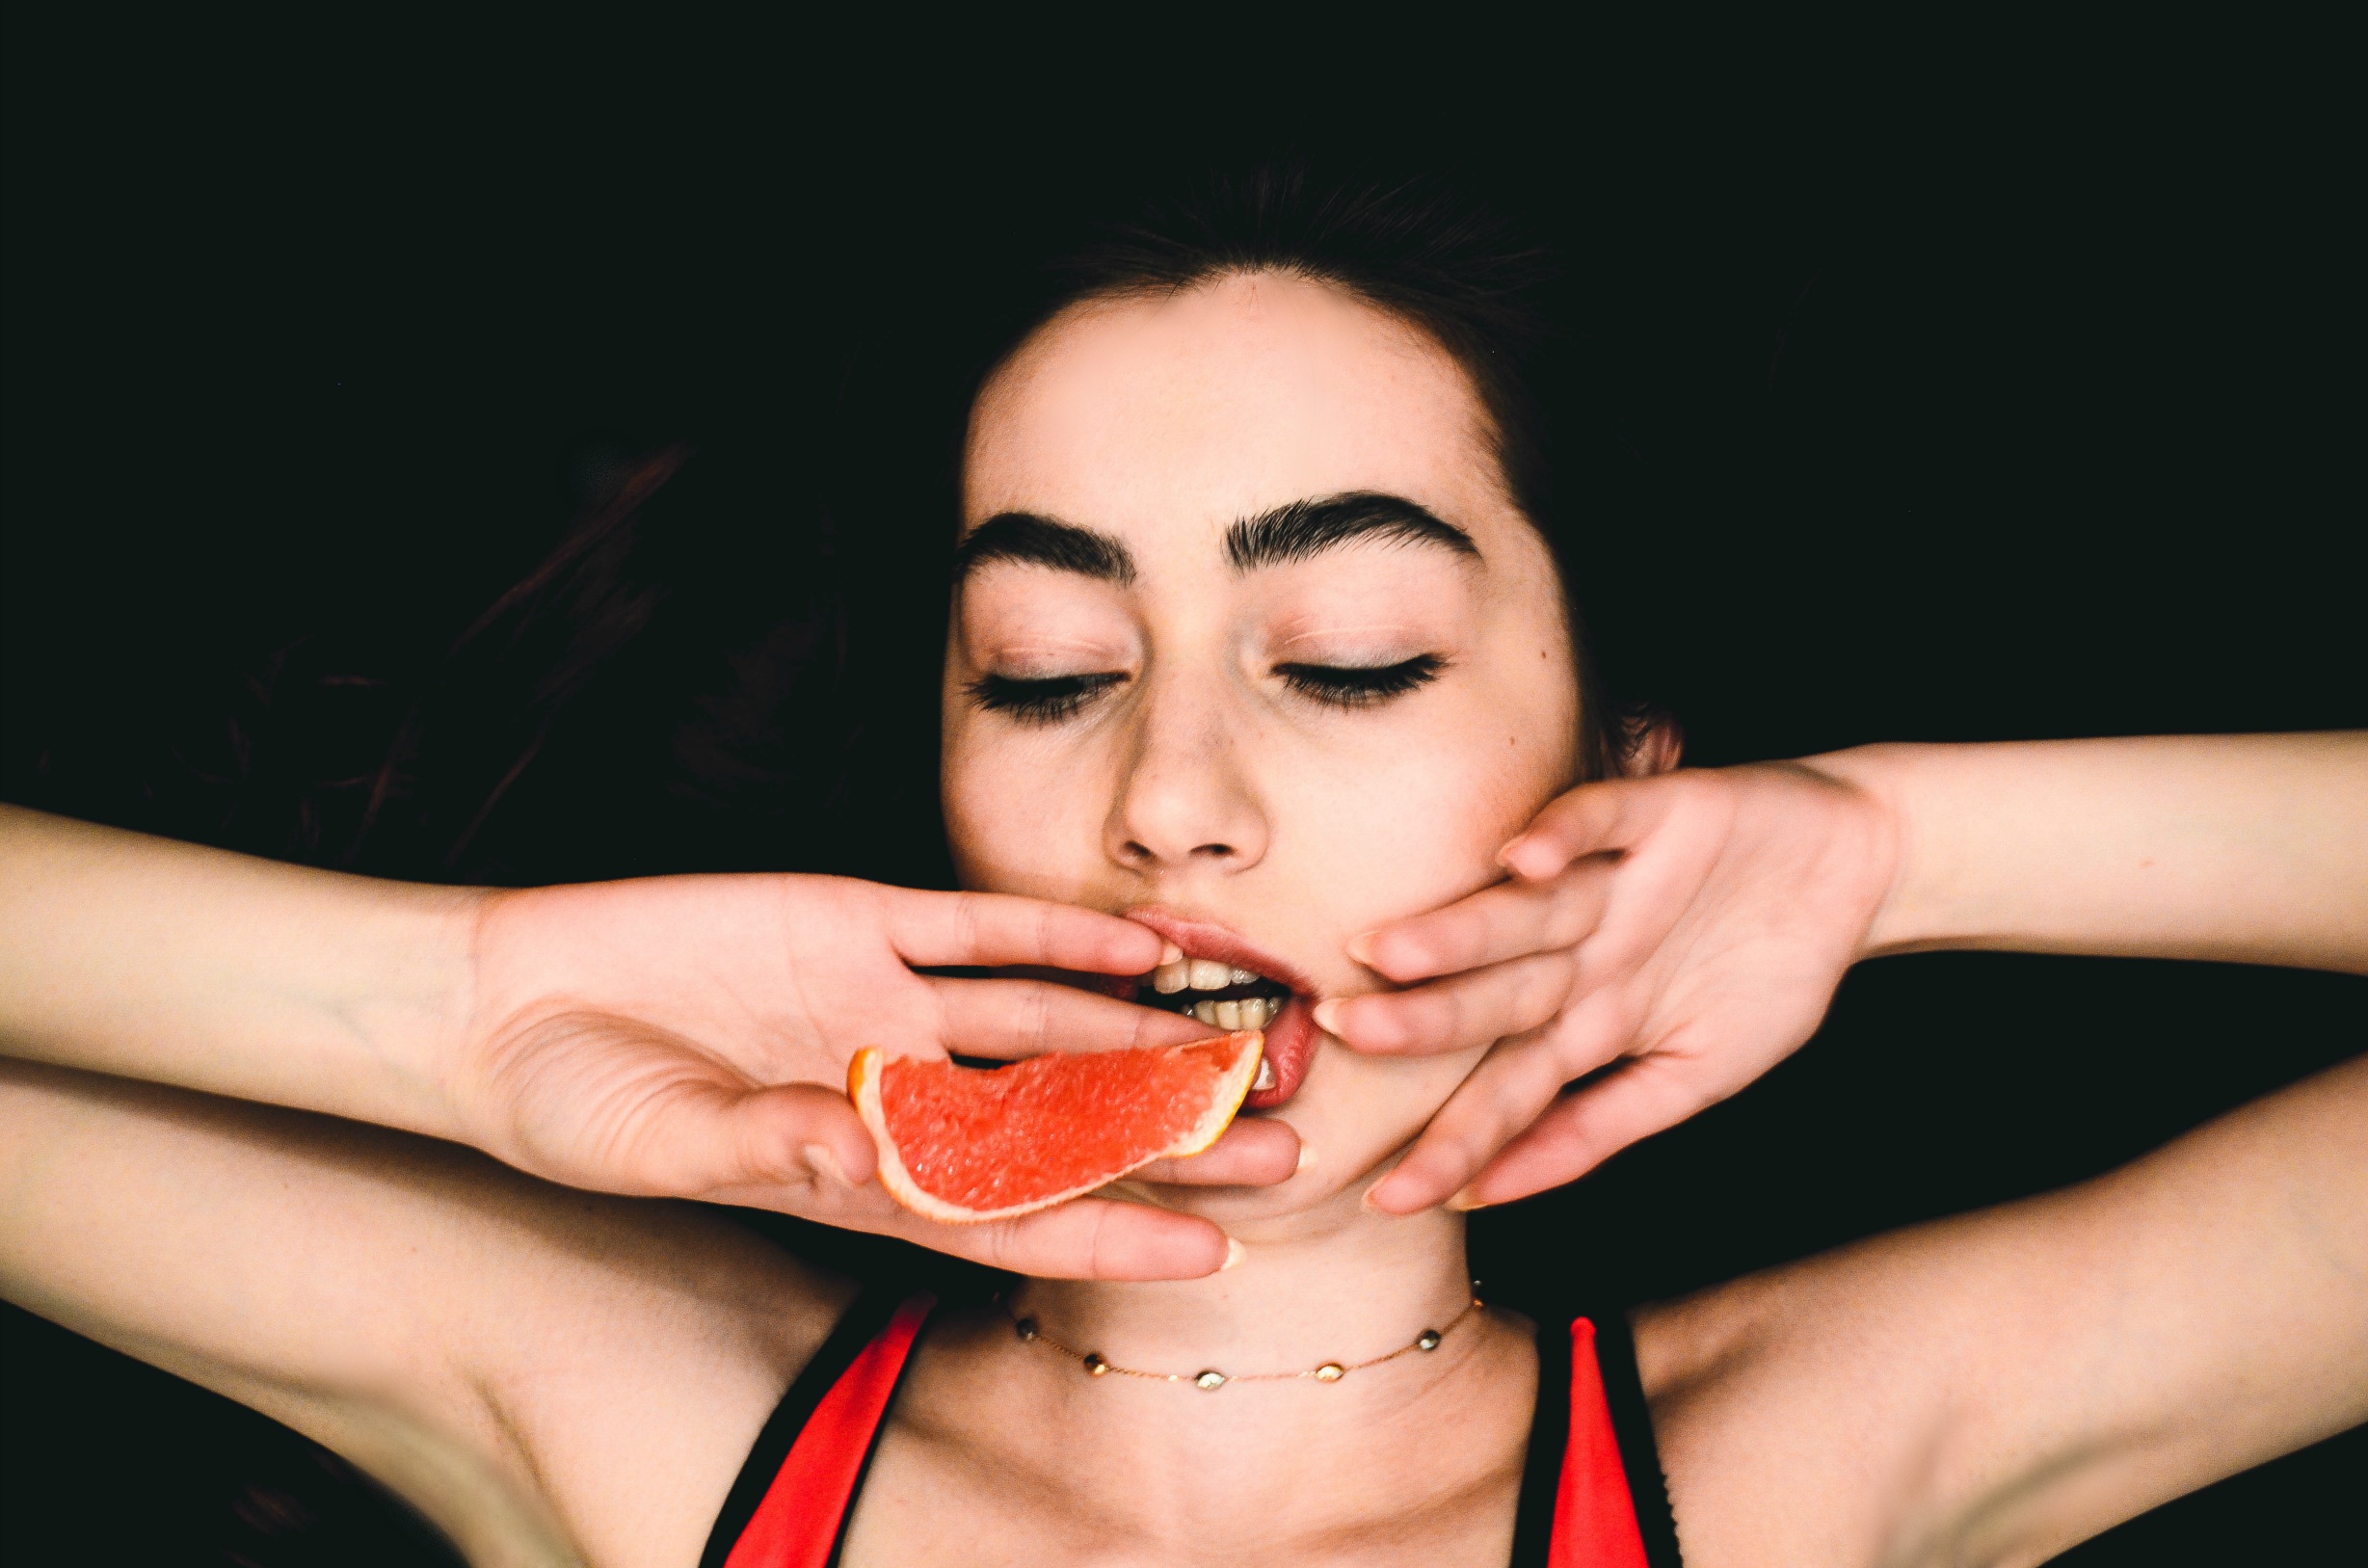
hand, girl, woman, hair, photography, view, leg, orange, model, finger, red, color, lady, lip, muscle, mouth, human body, face, eating, bright, head, singing, skin, composition, beauty, organ, handsomely, abdomen, photo shoot, the unusually, sense, art direction, art model